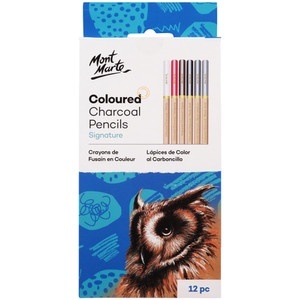
Coloured charcoal pencils 12pce
Brand: Mont Marte
Category: Office Supplies > Office Instruments > Writing & Drawing Instruments > Art Charcoals > Pastel Charcoals